Dilworthtown Historic District

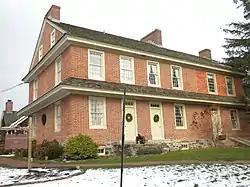
Dilworthtown Inn, Dilworthtown Historic District, December 2009

Dilworthtown Historic District is a national historic district located in Dilworthtown, Birmingham Township, Chester County, Pennsylvania. It encompasses eight contributing buildings in the crossroads community of Dilworthtown. They include the Dilworth House (1758, 1770, c. 1800), stone house (1820), Dilworthtown Lyceum or meeting hall (c. 1850), Dilworthtown Store (1858), two tenant houses (c. 1850), and a two-story log cabin dated to 1686 or the early-18th century. The focal point of the district is the Dilworth House, also known as the Dilworthtown Inn, which has operated as an inn and tavern since the late 18th century. The town was at the center of the fighting during the Battle of Brandywine in September 1777.